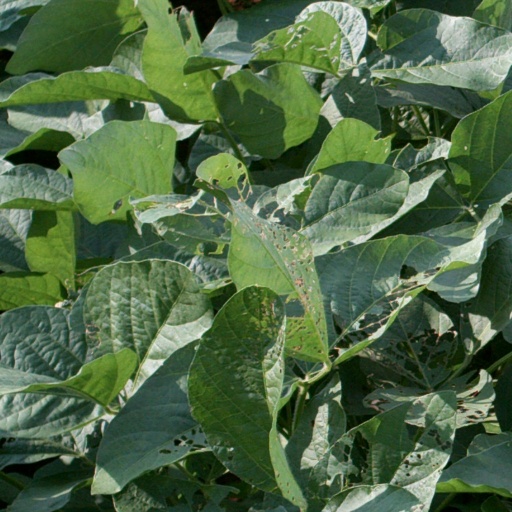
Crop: soybean